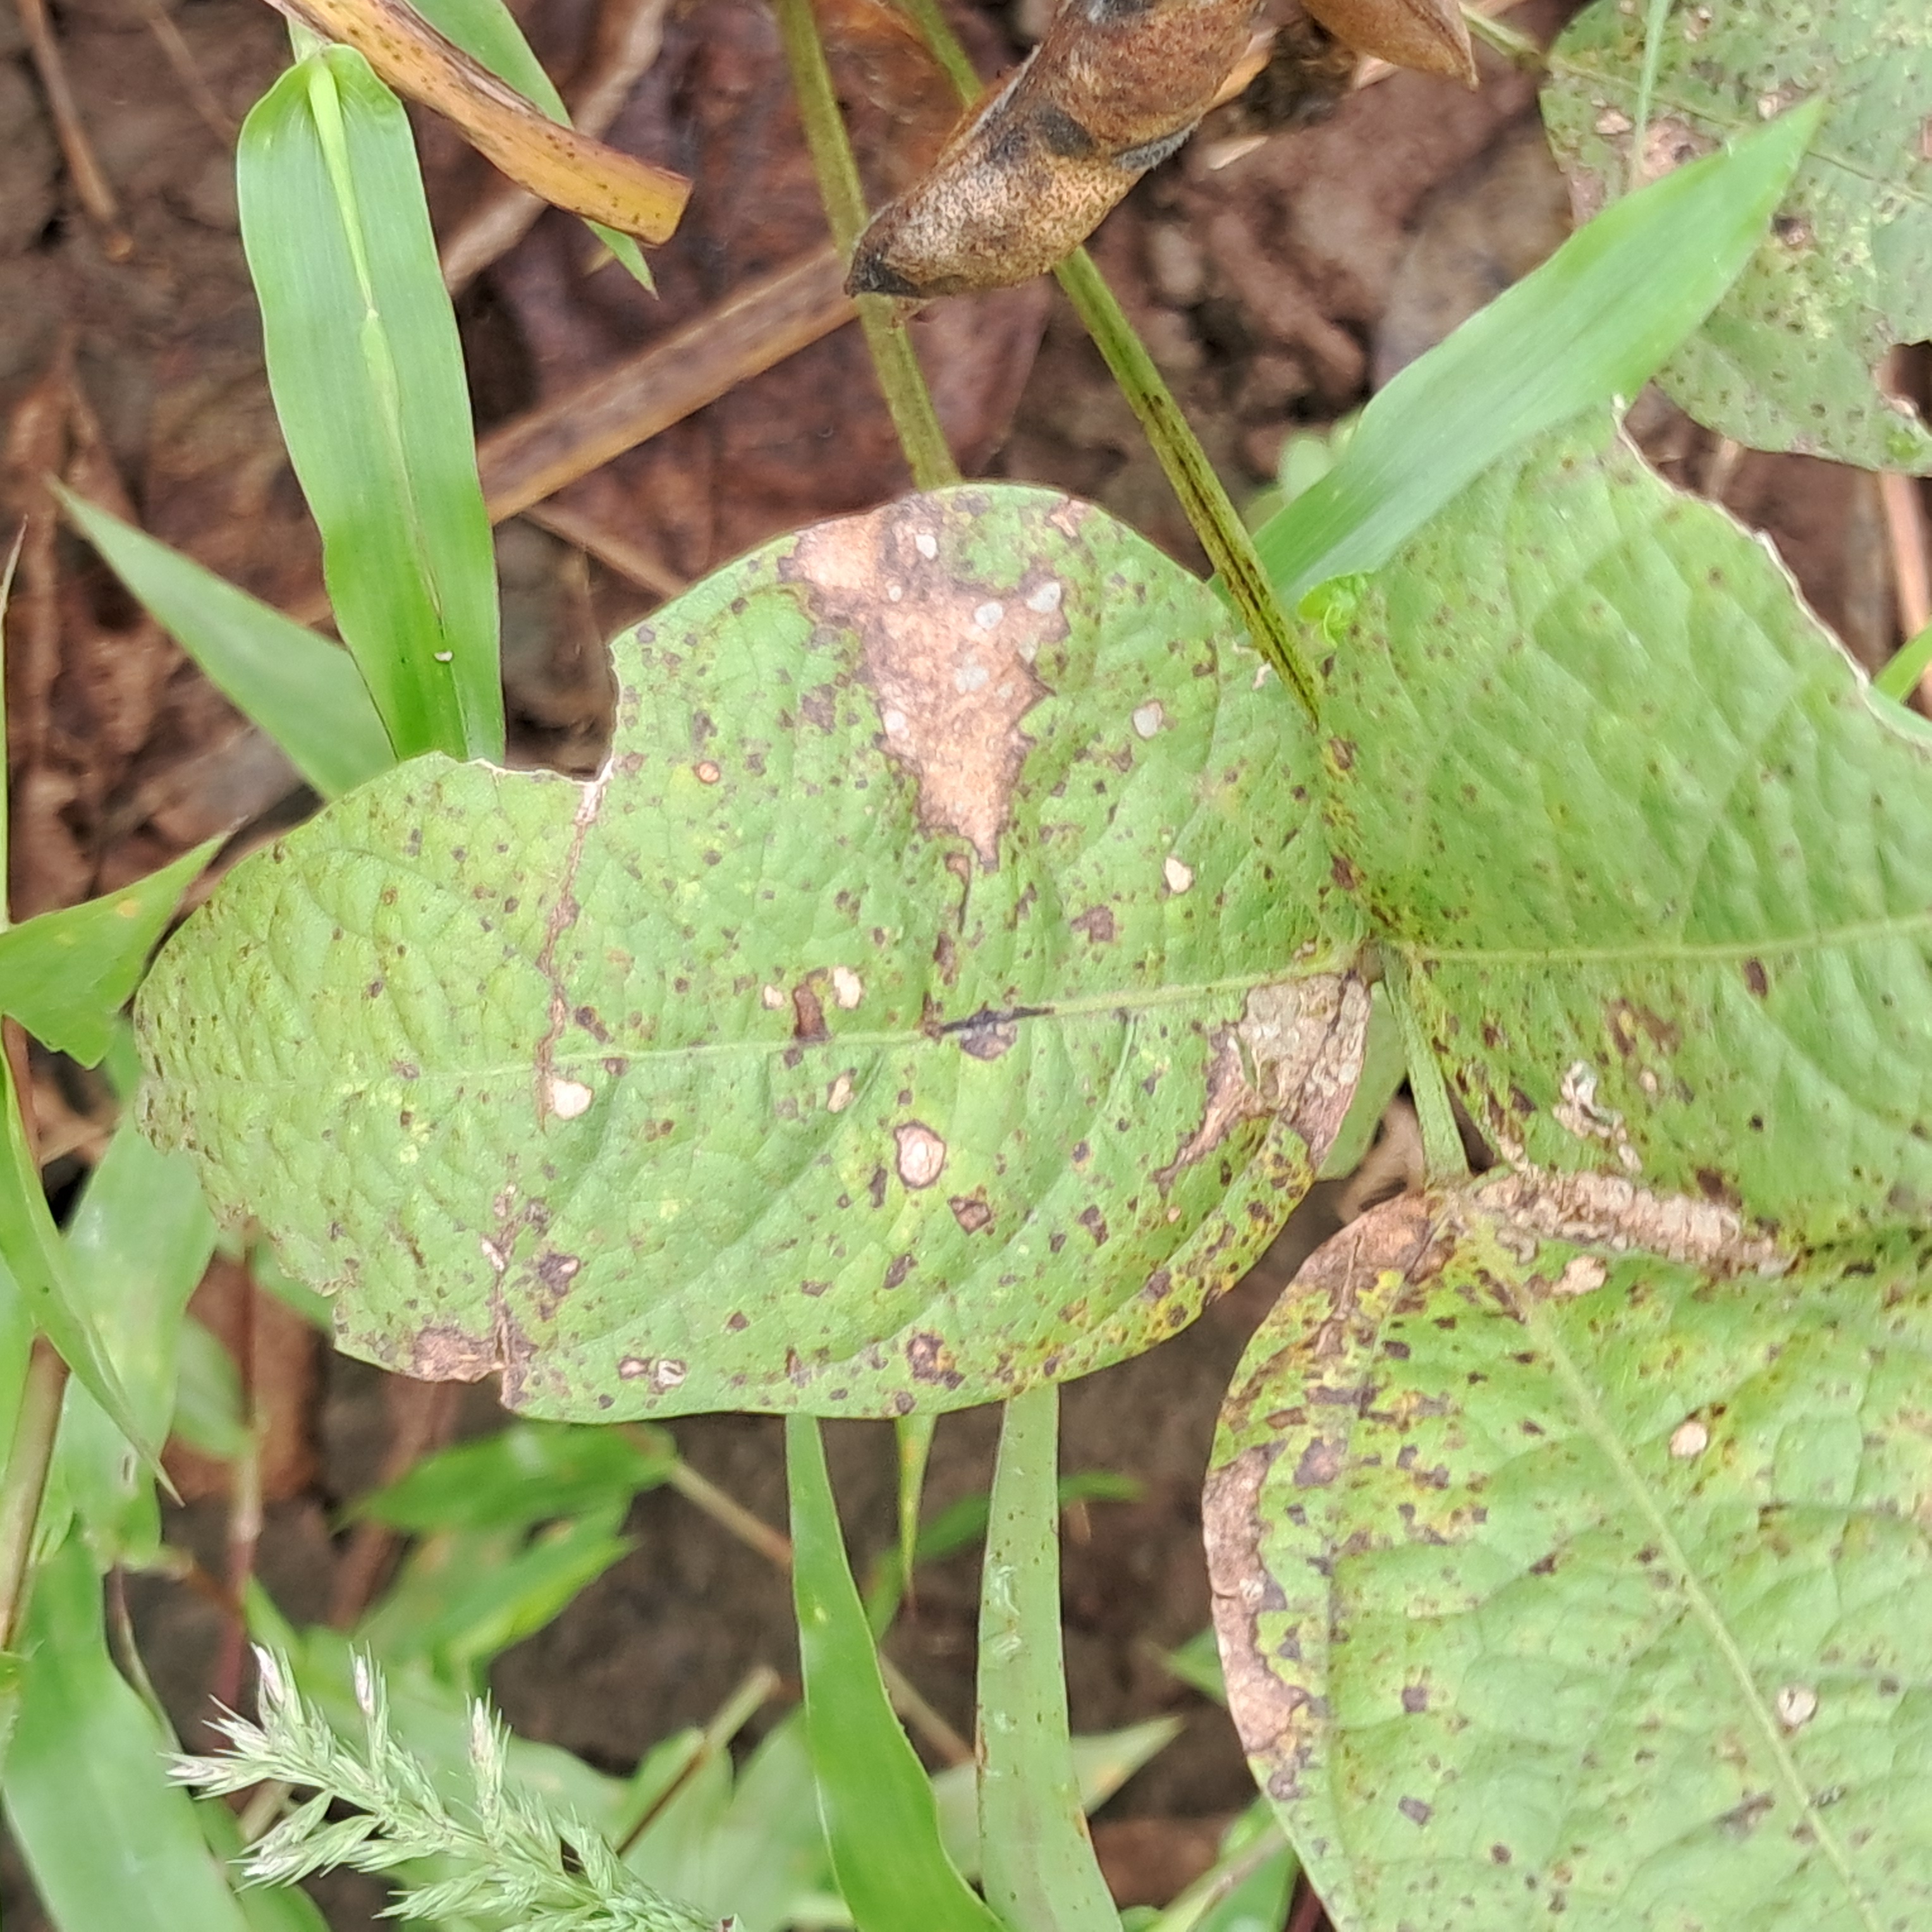
Label: Rust